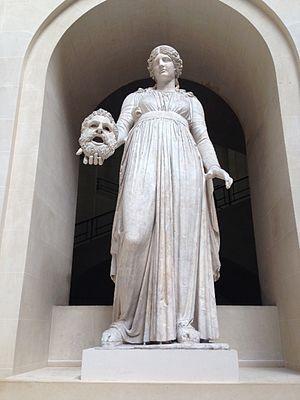
Melpomène, marbre, Paris, musée du Louvre
Le théâtre de Pompée est un théâtre romain situé au Champ de Mars, à Rome, dans l'actuel rione du Parione, construit par le consul romain Pompée, « un des grands conquérants de Rome » entre 61 et 55 av. J.-C.